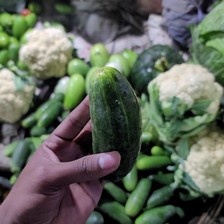
Label: cucumber